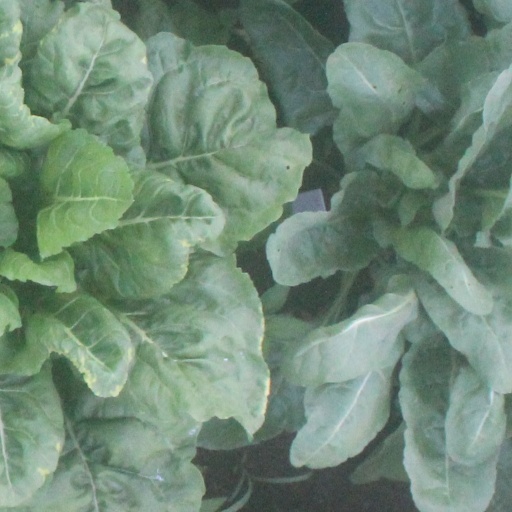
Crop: sugar beet